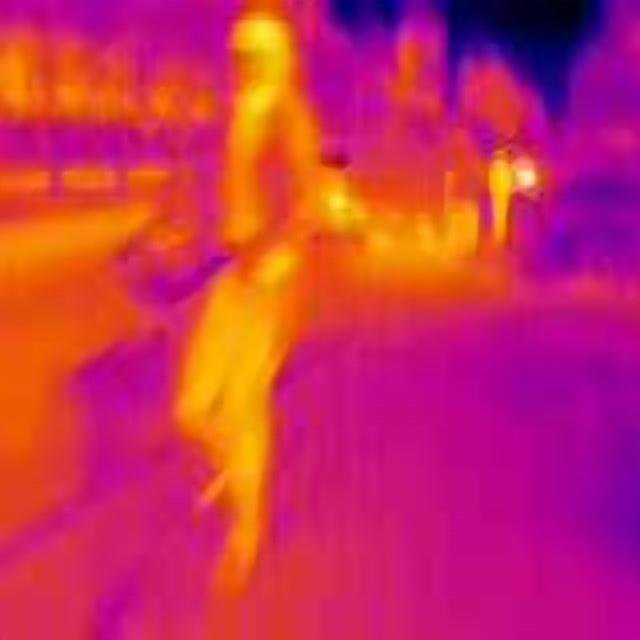
Detected objects:
label: person
label: person